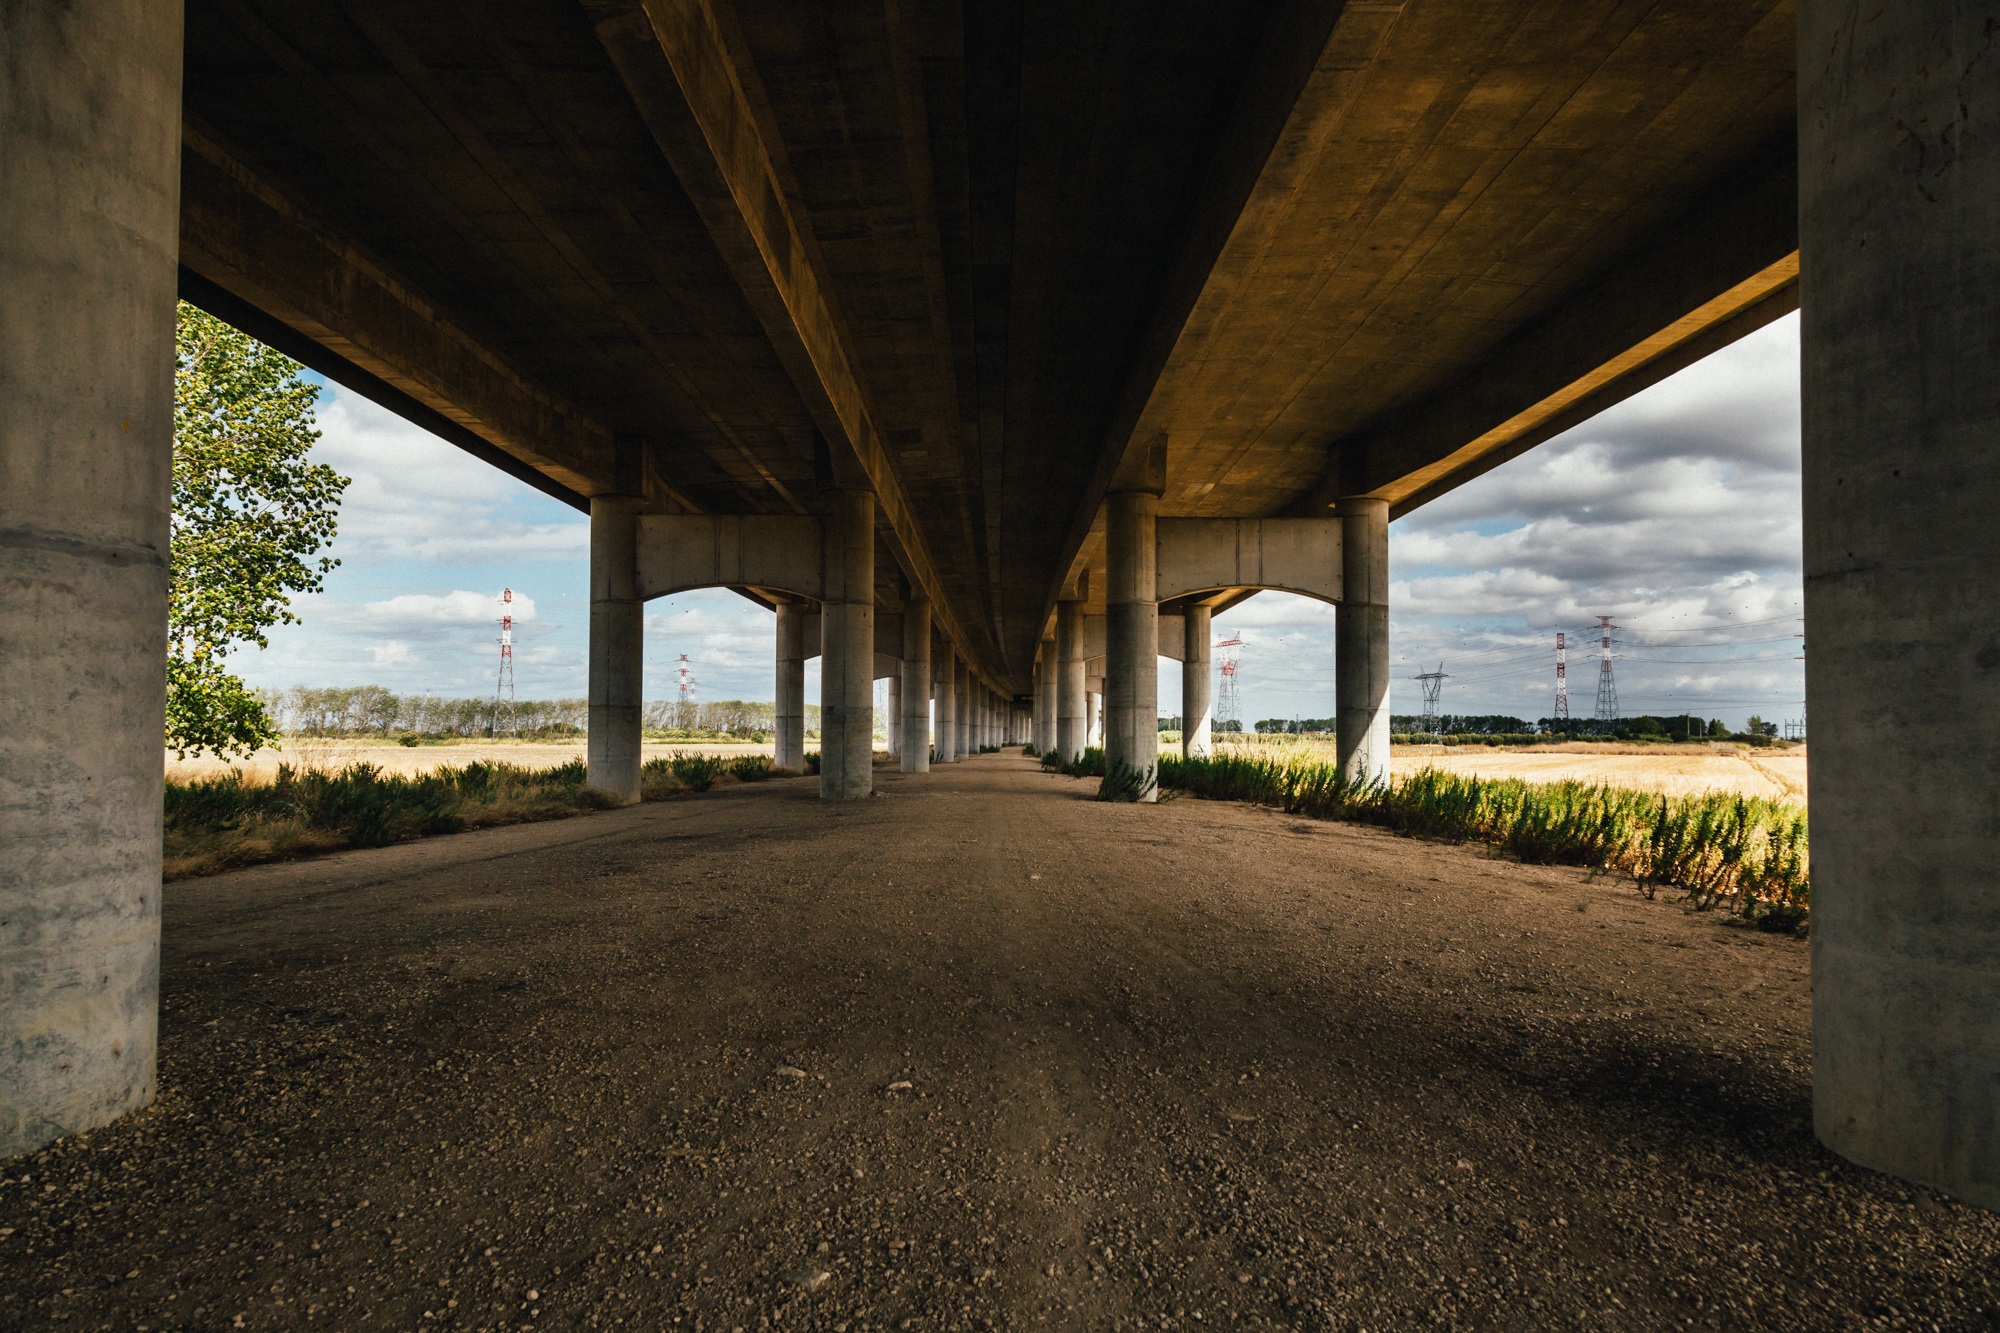
tree, architecture, wood, bridge, house, sunlight, highway, home, urban, overpass, arch, column, estate, rural area